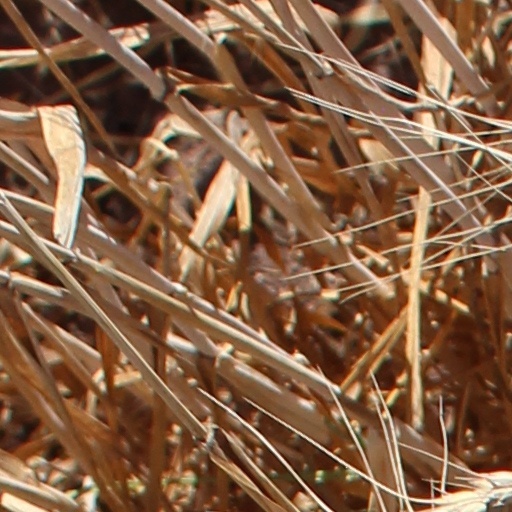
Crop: wheat